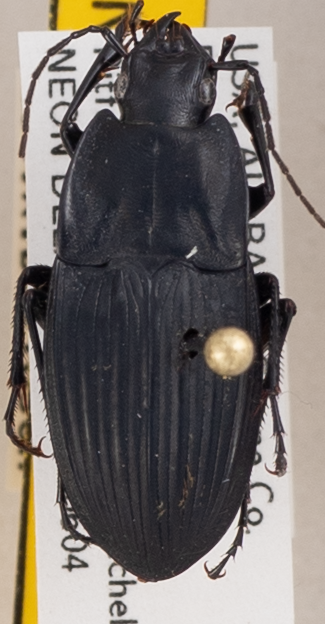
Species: Dicaelus furvus carinatus
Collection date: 2018-06-04
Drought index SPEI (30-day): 0.9
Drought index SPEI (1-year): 1.01
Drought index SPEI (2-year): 0.03